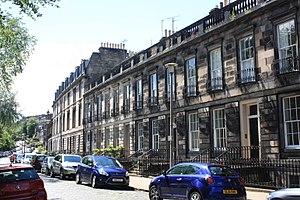
Alexander Buchan est un météorologue, océanographe et botaniste écossais. On lui crédite l'utilisation de la carte météorologique comme base pour les prévisions météorologiques modernes. Il est également l'auteur de la théorie des Buchan Spells.